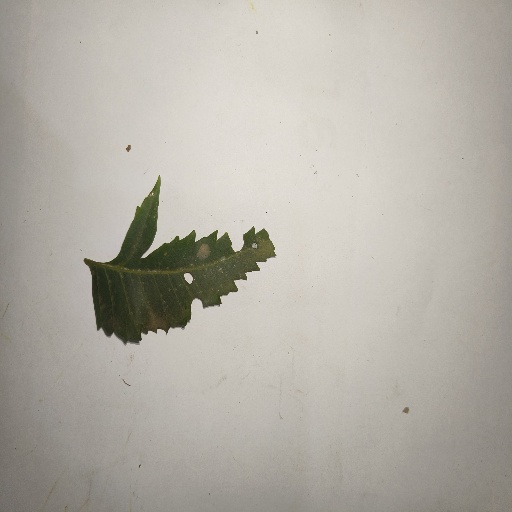
Species: Neem
Leaf condition: Shot Hole Leaf